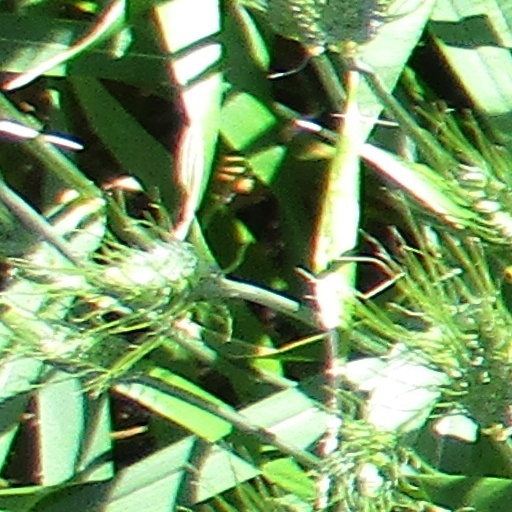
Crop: wheat